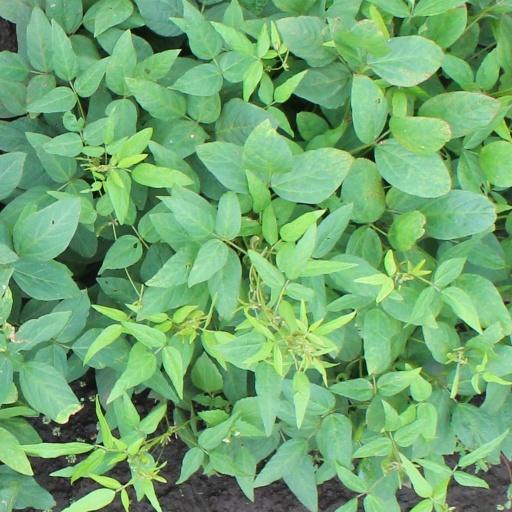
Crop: soybean